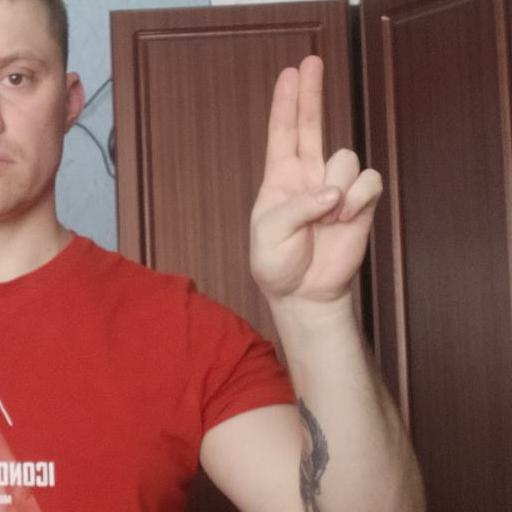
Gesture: two_up